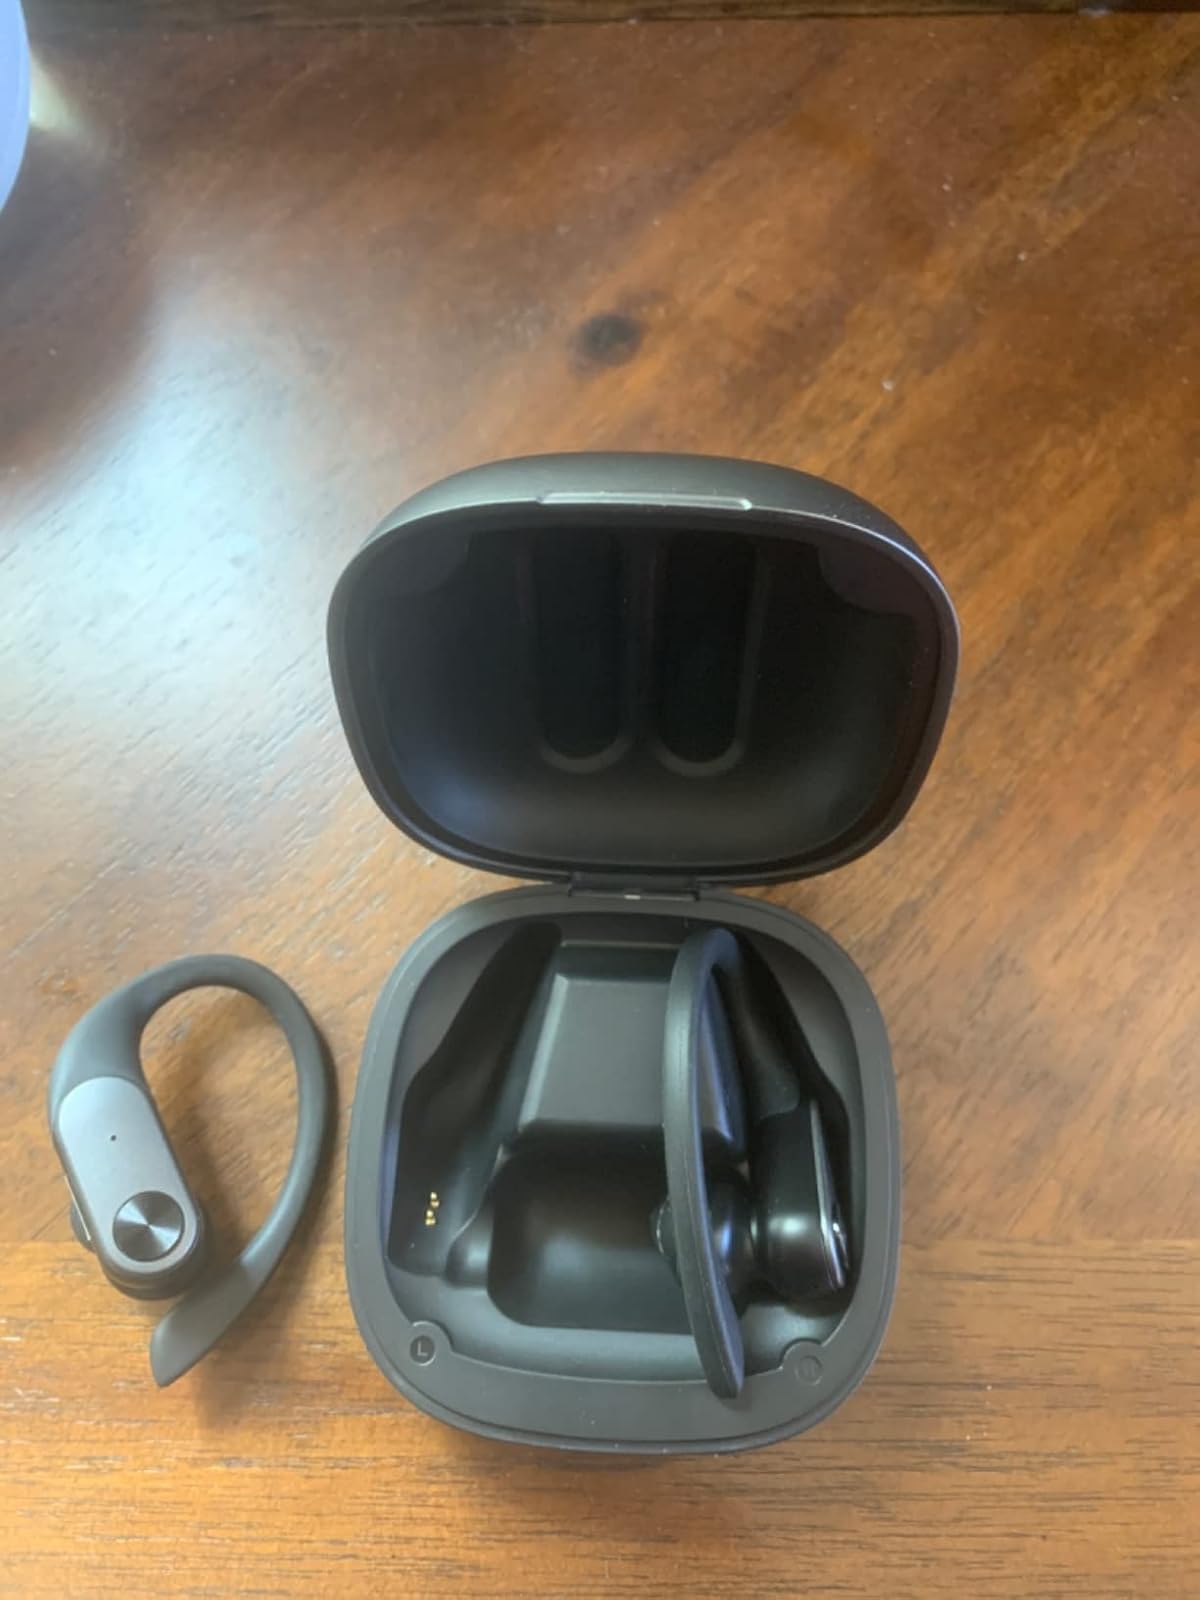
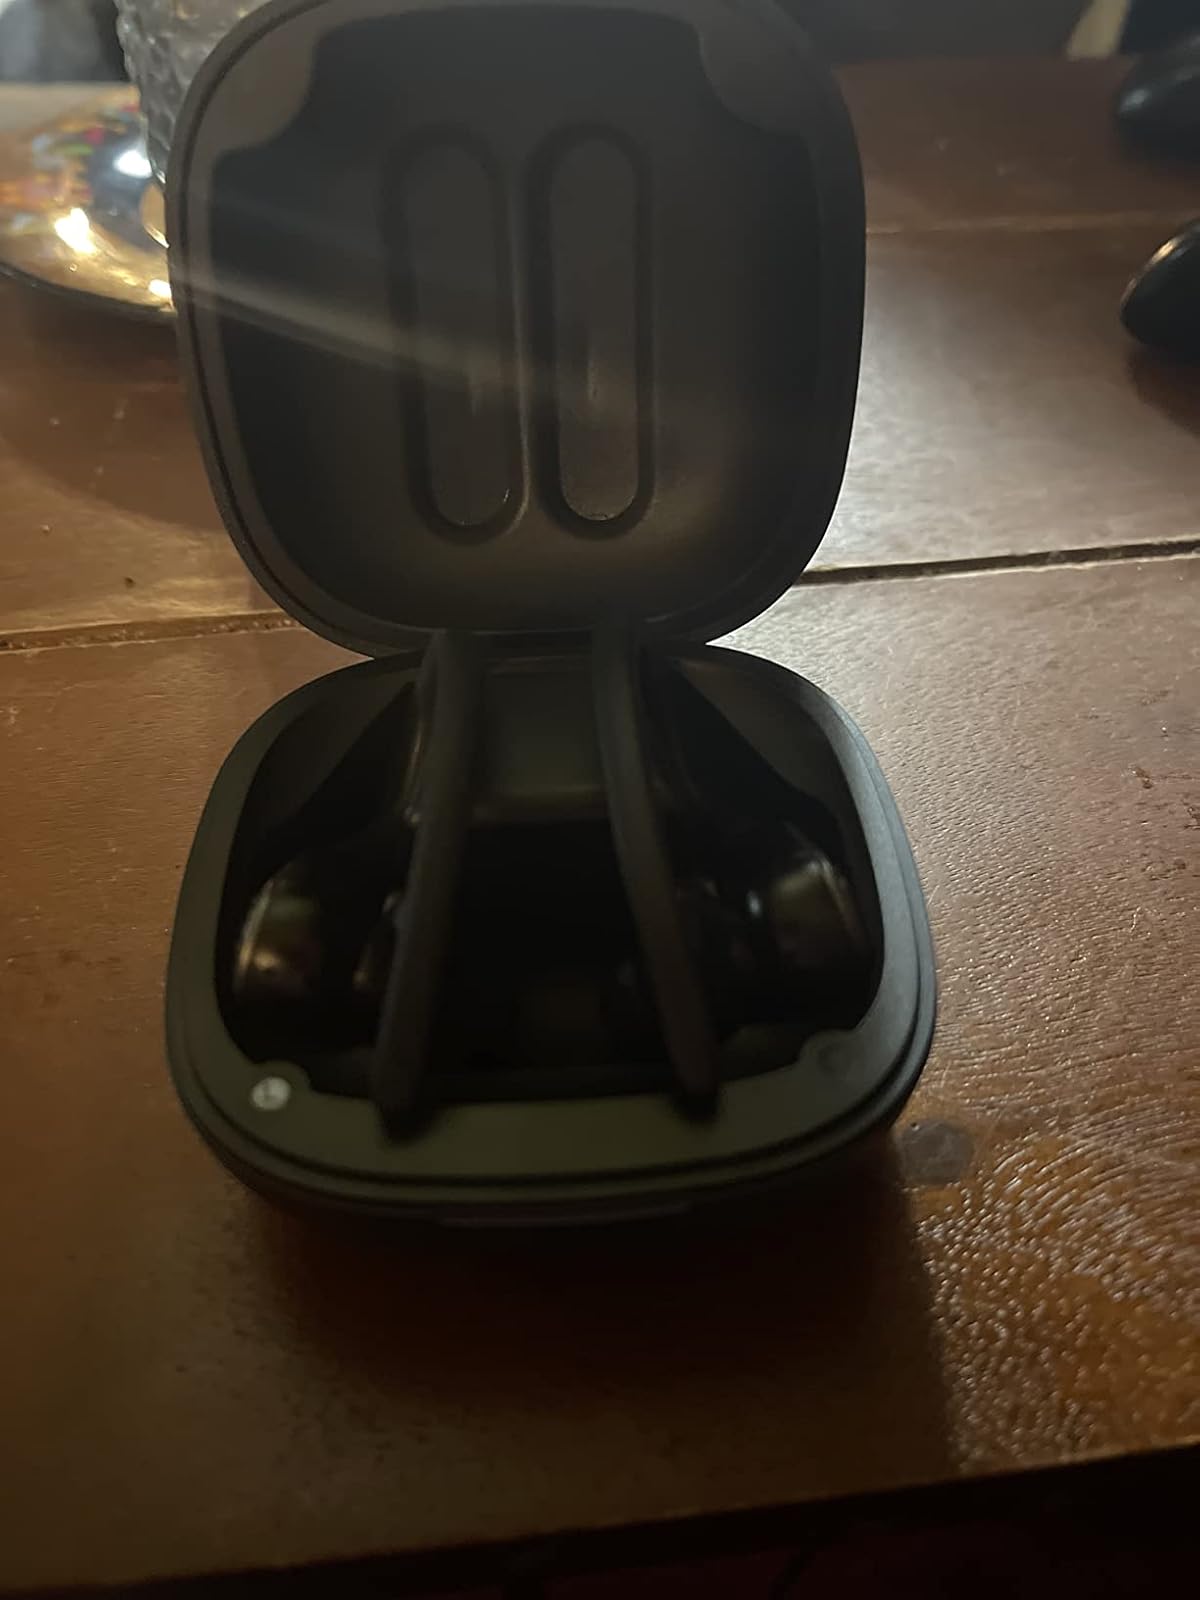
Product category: earbuds
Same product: yes